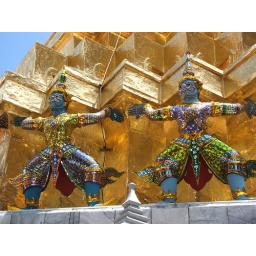
Detail of carvings at the base of the roof of a building on the grounds of Bangkok's Wat Phra Kaew, near the Grand Palace.